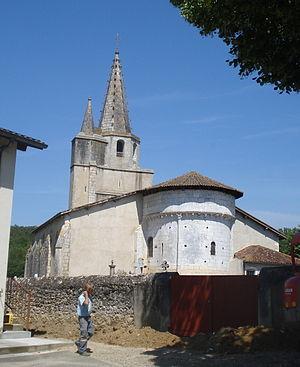
Audignon est une commune du Sud-Ouest de la France, située dans le département des Landes. Ses habitants sont les Audignonais et Audignonaises.